Kankesanthurai

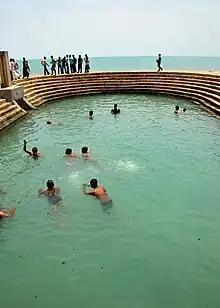
Keerimalai springs, Kankesanthurai

Freshwater at Keerimalai Springs is sourced from underground. "Maasi Magam" and “Aadi Amaavaasai” festival days, the latter falling during the Tamil month of “Aadi” (mid July-mid August) brings Hindu pilgrims to the town to carry out rituals for their forefathers and take a divine dip in the natural springs. These rituals are usually carried out by men. Keerimalai is particularly famous for this festival.